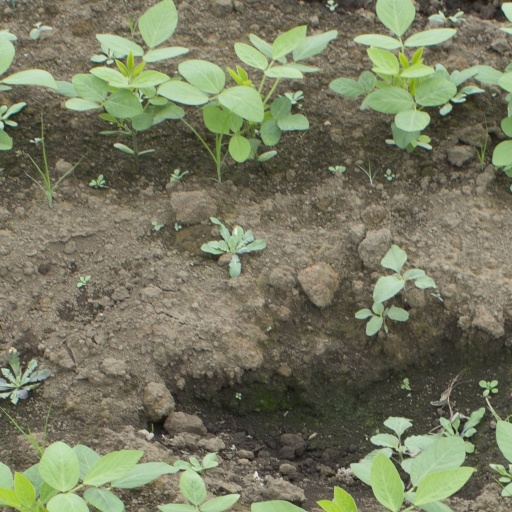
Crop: soybean